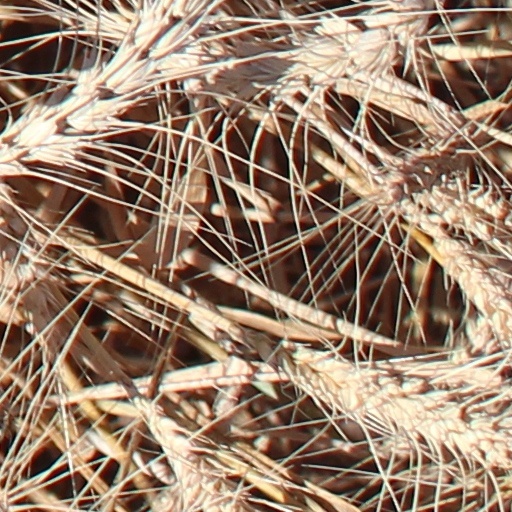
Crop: wheat